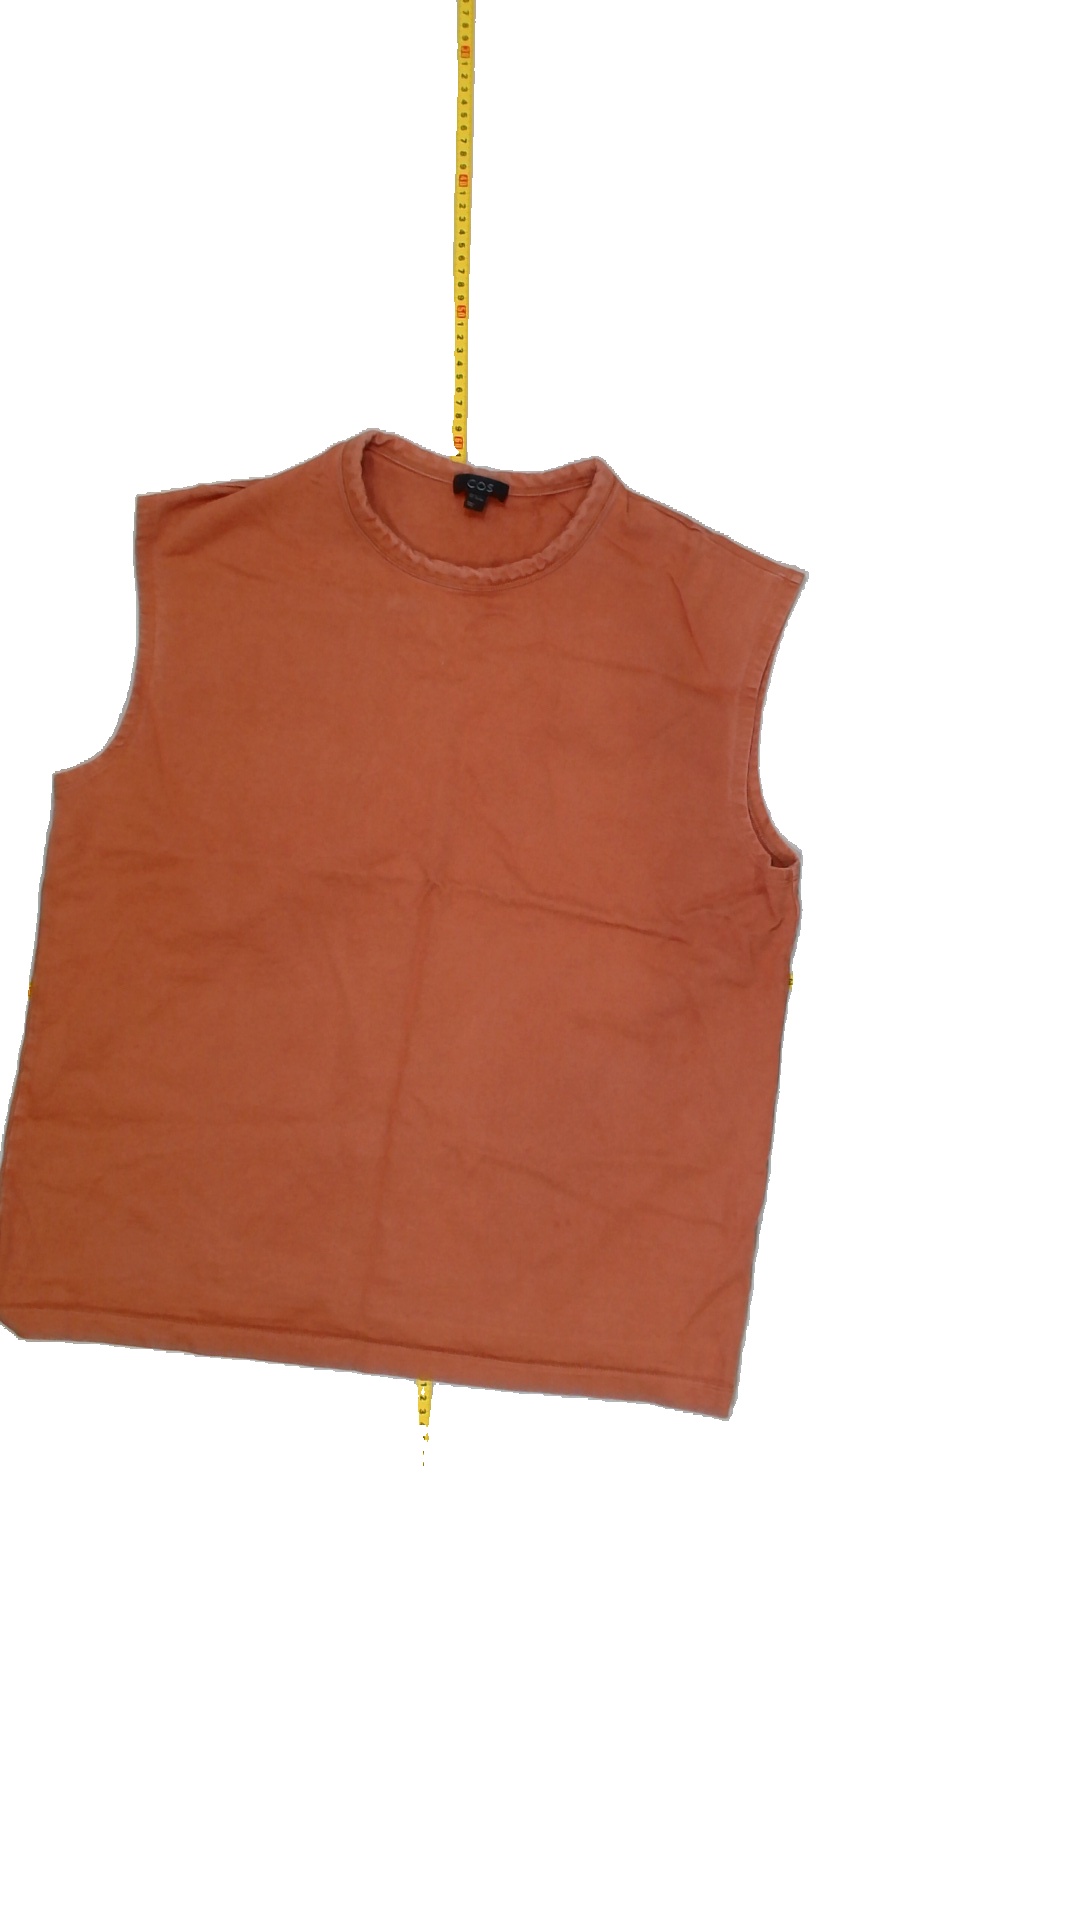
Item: Tank Top (Ladies)
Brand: Cos
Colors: Brown
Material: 100%cotton
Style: No trend
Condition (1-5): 3
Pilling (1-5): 3
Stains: Yes
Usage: Export
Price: <50